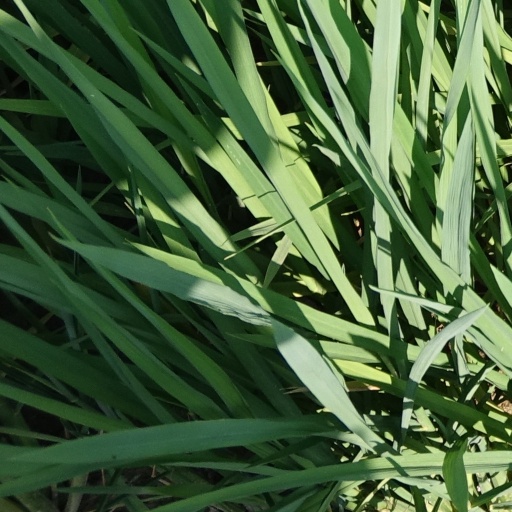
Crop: rice